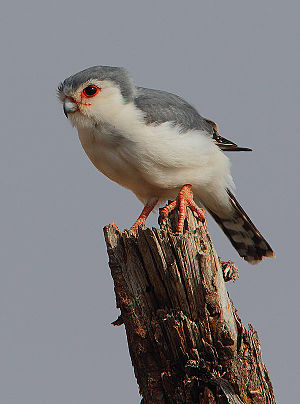
Afrikansk pygmæfalk
En han fra Kenya
Afrikansk pygmæfalk er en 20 cm stor falk, der er udbredt i henholdsvis det nordøstlige og det sydvestlige Afrika.